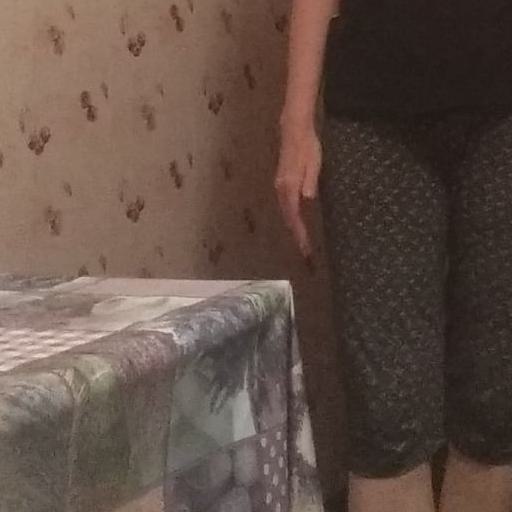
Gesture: no_gesture